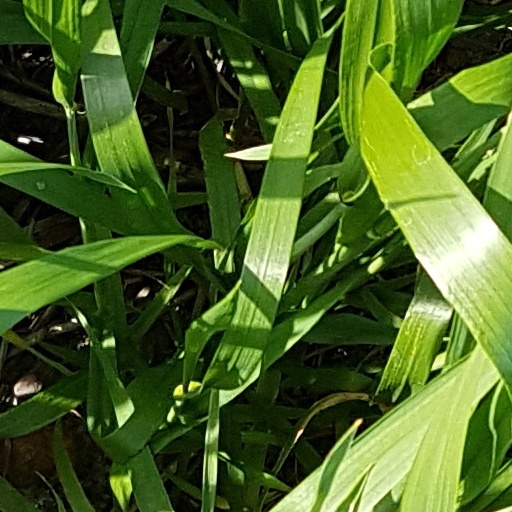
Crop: wheat